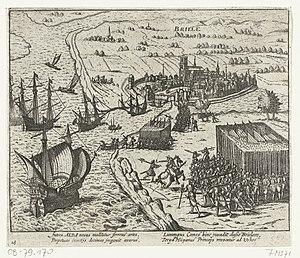
Le Meuse de Brielle est une ancienne rivière entre la vieille Meuse et la mer du Nord. La ville de Brielle est située sur la rive sud.